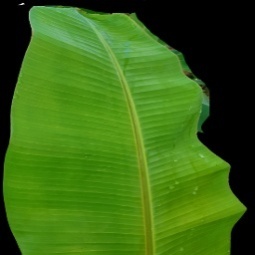
Label: Healthy